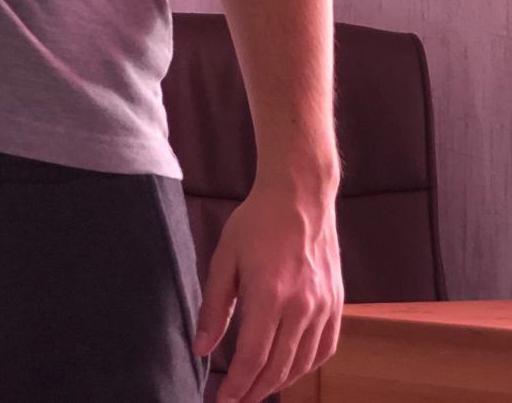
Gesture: no_gesture